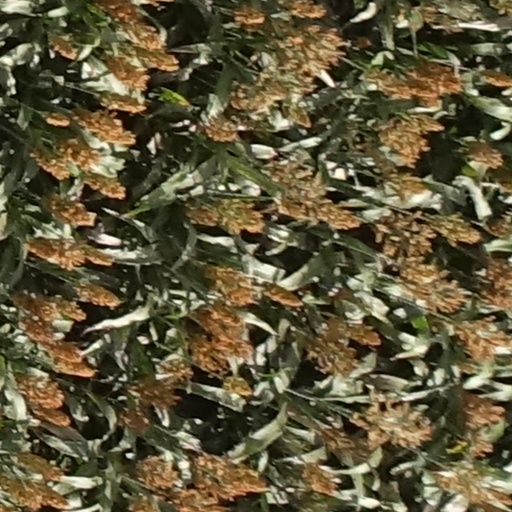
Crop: sorghum